Power supply unit (computer)

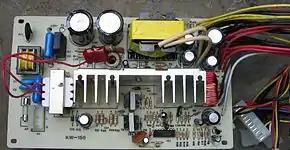
PCB of a power supply from an IBM XT clone

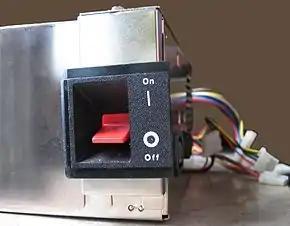
A typical XT PSU power switch, which is an integral part of the PSU

The first IBM PC power supply unit (PSU) supplied two main voltages: +5 V and +12 V. It supplied two other voltages, −5 V and −12 V, but with limited amounts of power. Most microchips of the time operated on 5 V power. Of the 63.5 W these PSUs could deliver, most of it was on this +5 V rail.